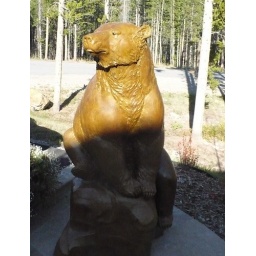
Bronze bear scupture in front of house